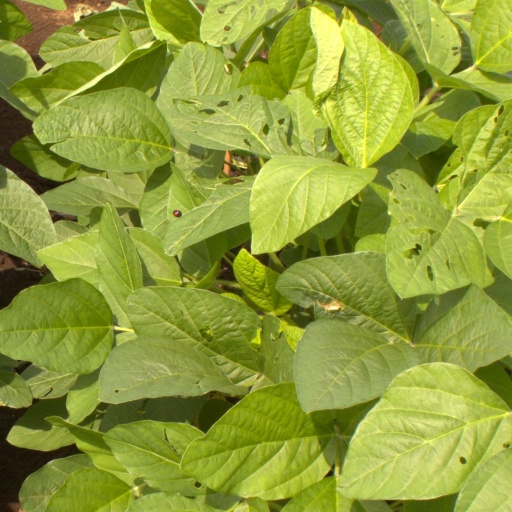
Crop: soybean